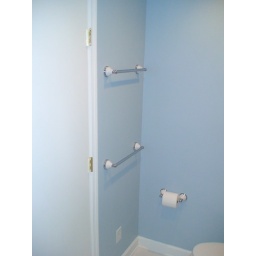
View of the towel rods behind the door in the guest bath.